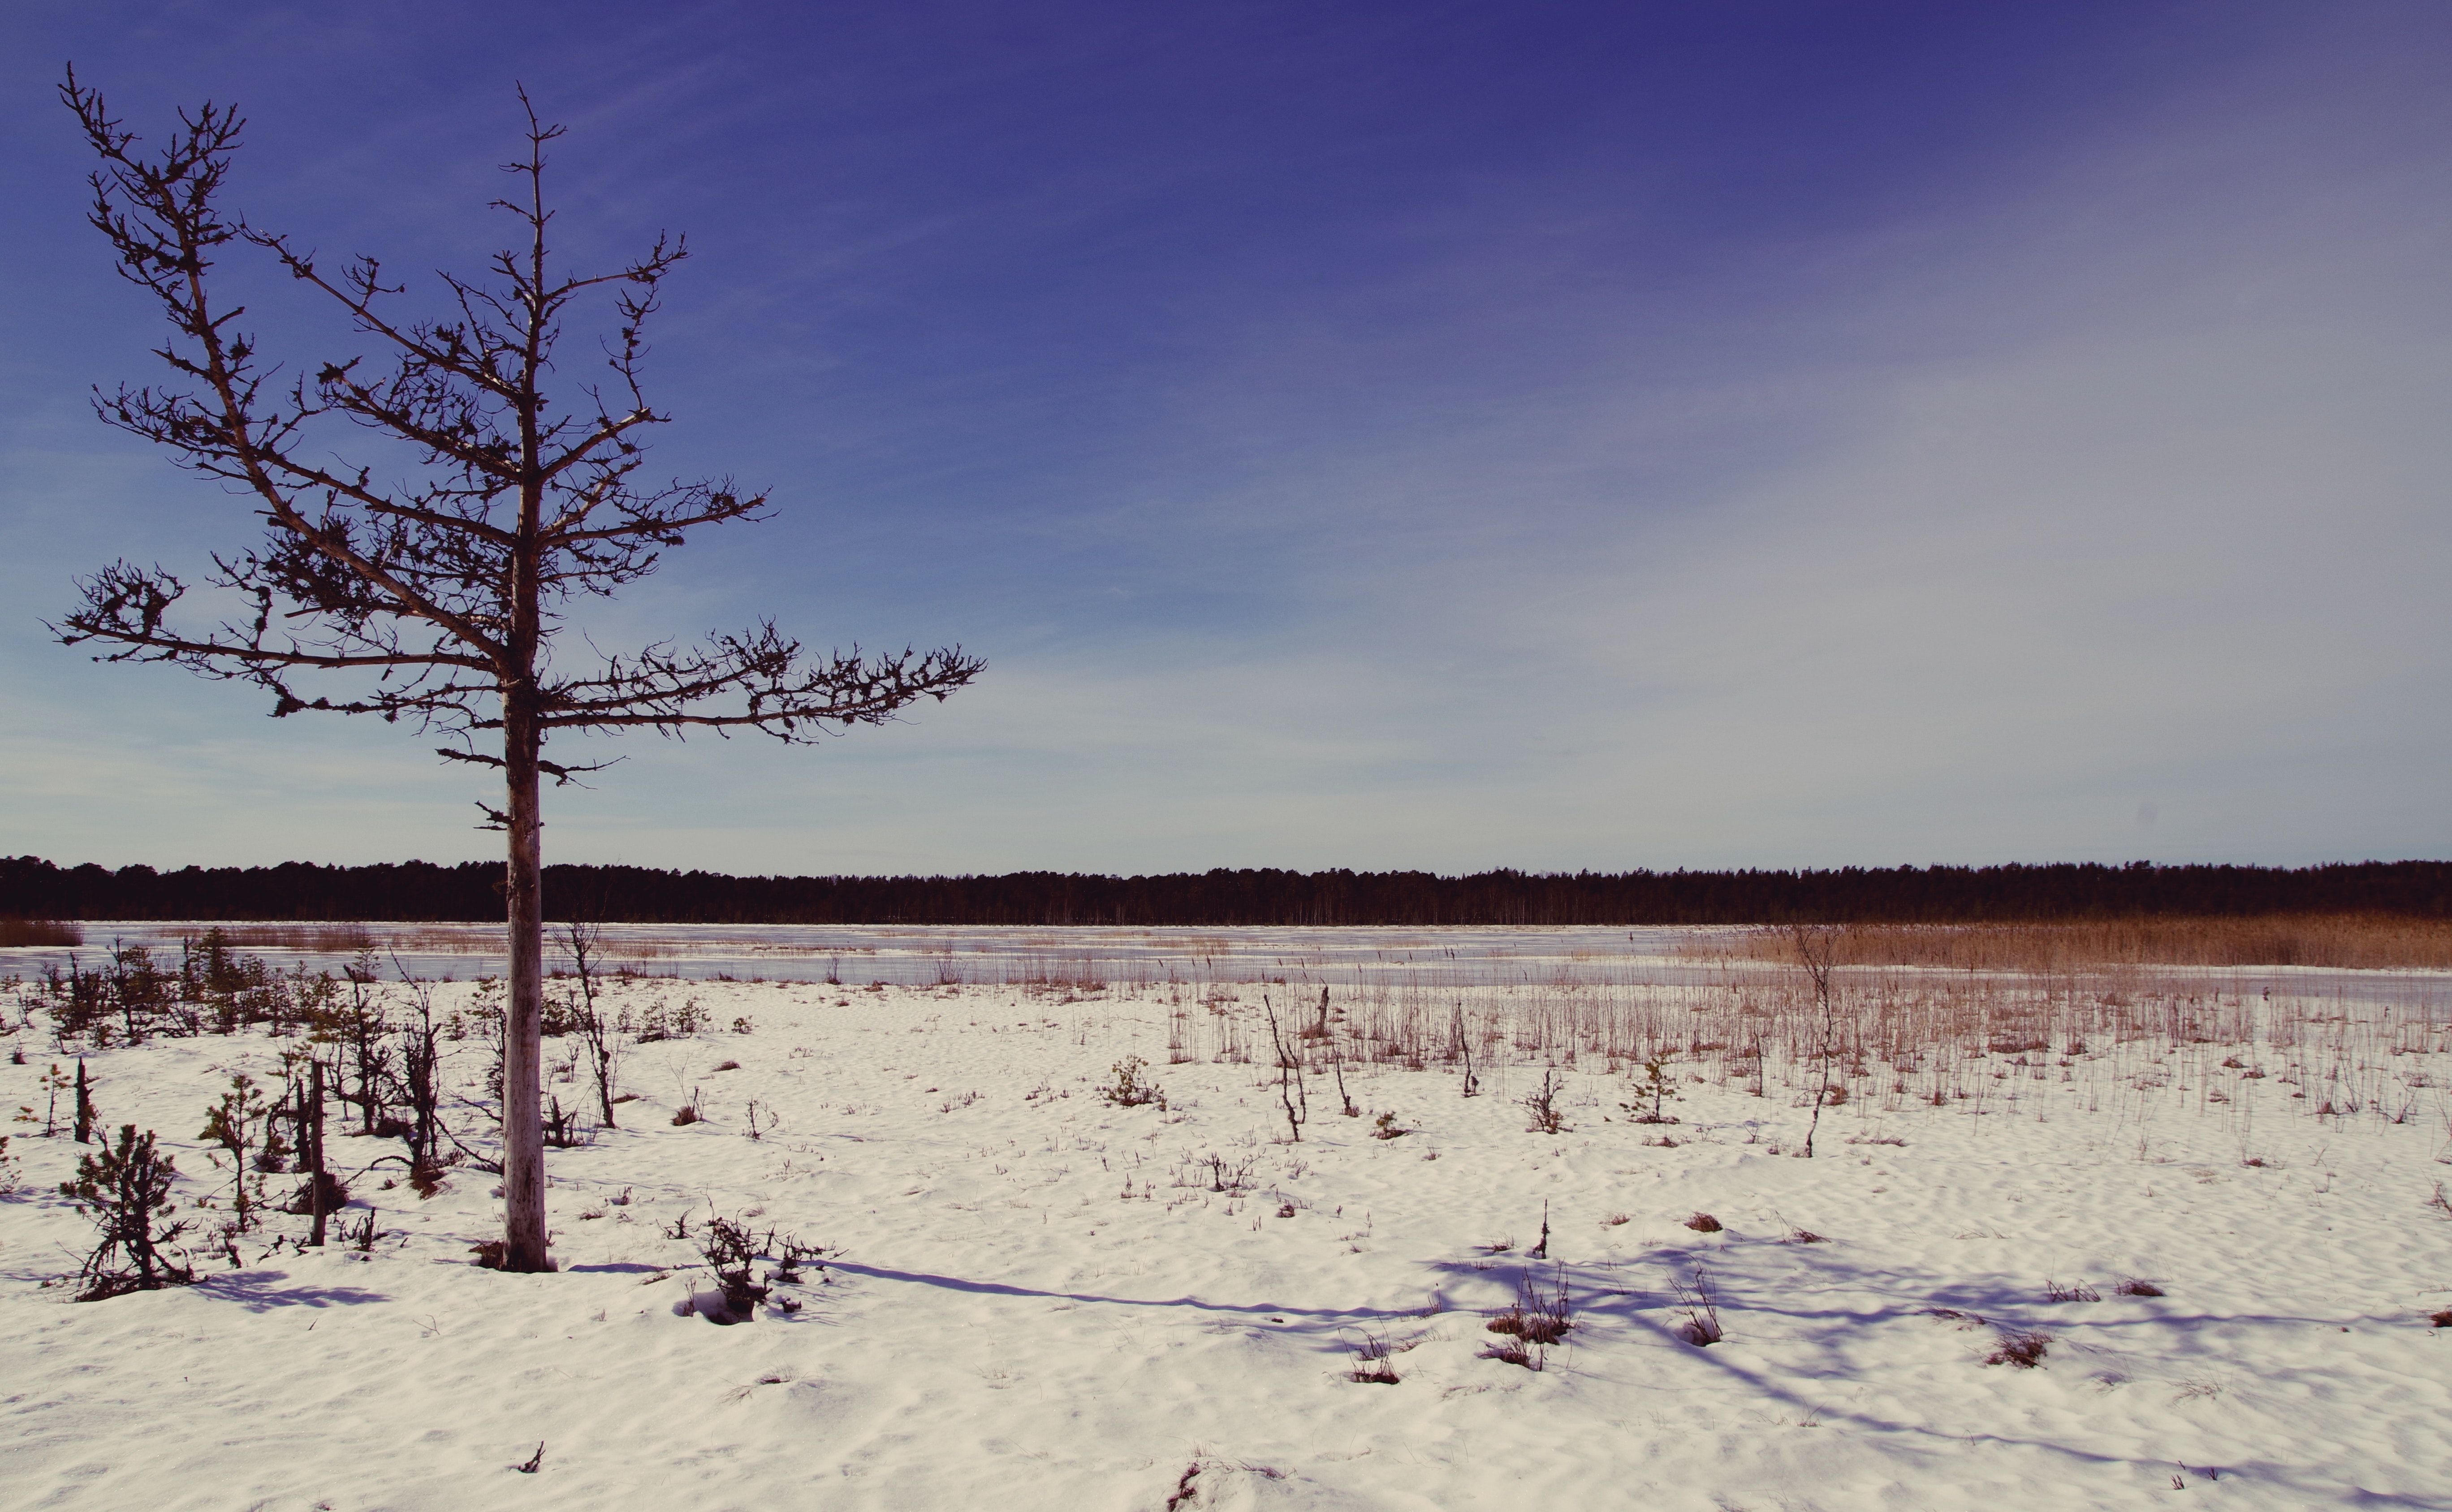
sky, natural landscape, tree, water, winter, natural environment, snow, cloud, wilderness, branch, horizon, reflection, woody plant, landscape, spring, plain, rural area, plant, freezing, mountain, lake, river, ocean, twig